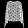
Label: Shirt